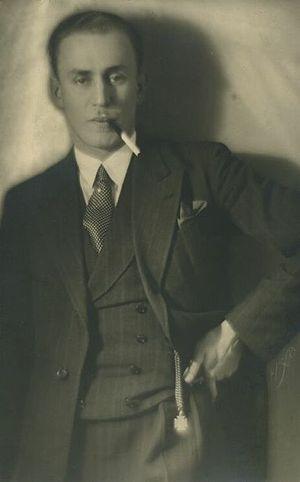
Olavi Paavolainen est un écrivain, essayiste, journaliste et poète finlandais. Au cours de ses premières années, il écrit sous le pseudonyme d'Olavi Lauri. Olavi Paavolainen est la figure centrale du groupe littéraire Tulenkantajat et l'un des leaders d'opinion littéraire les plus influents entre les deux guerres mondiales en Finlande. Il représente des visions libérales et européennes de la culture et a un œil éclectique pour les nouvelles idées.